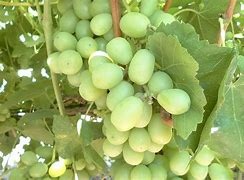
Label: grape